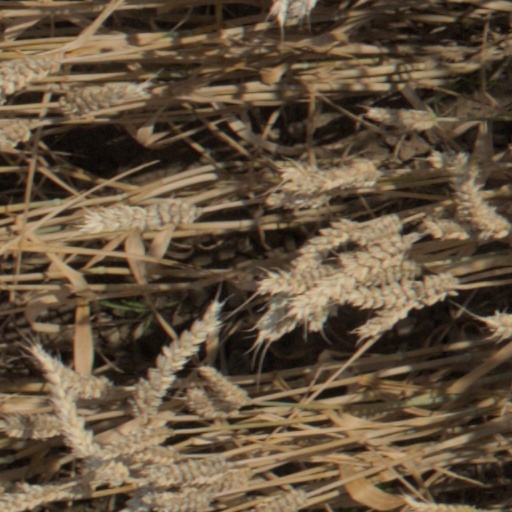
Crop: wheat